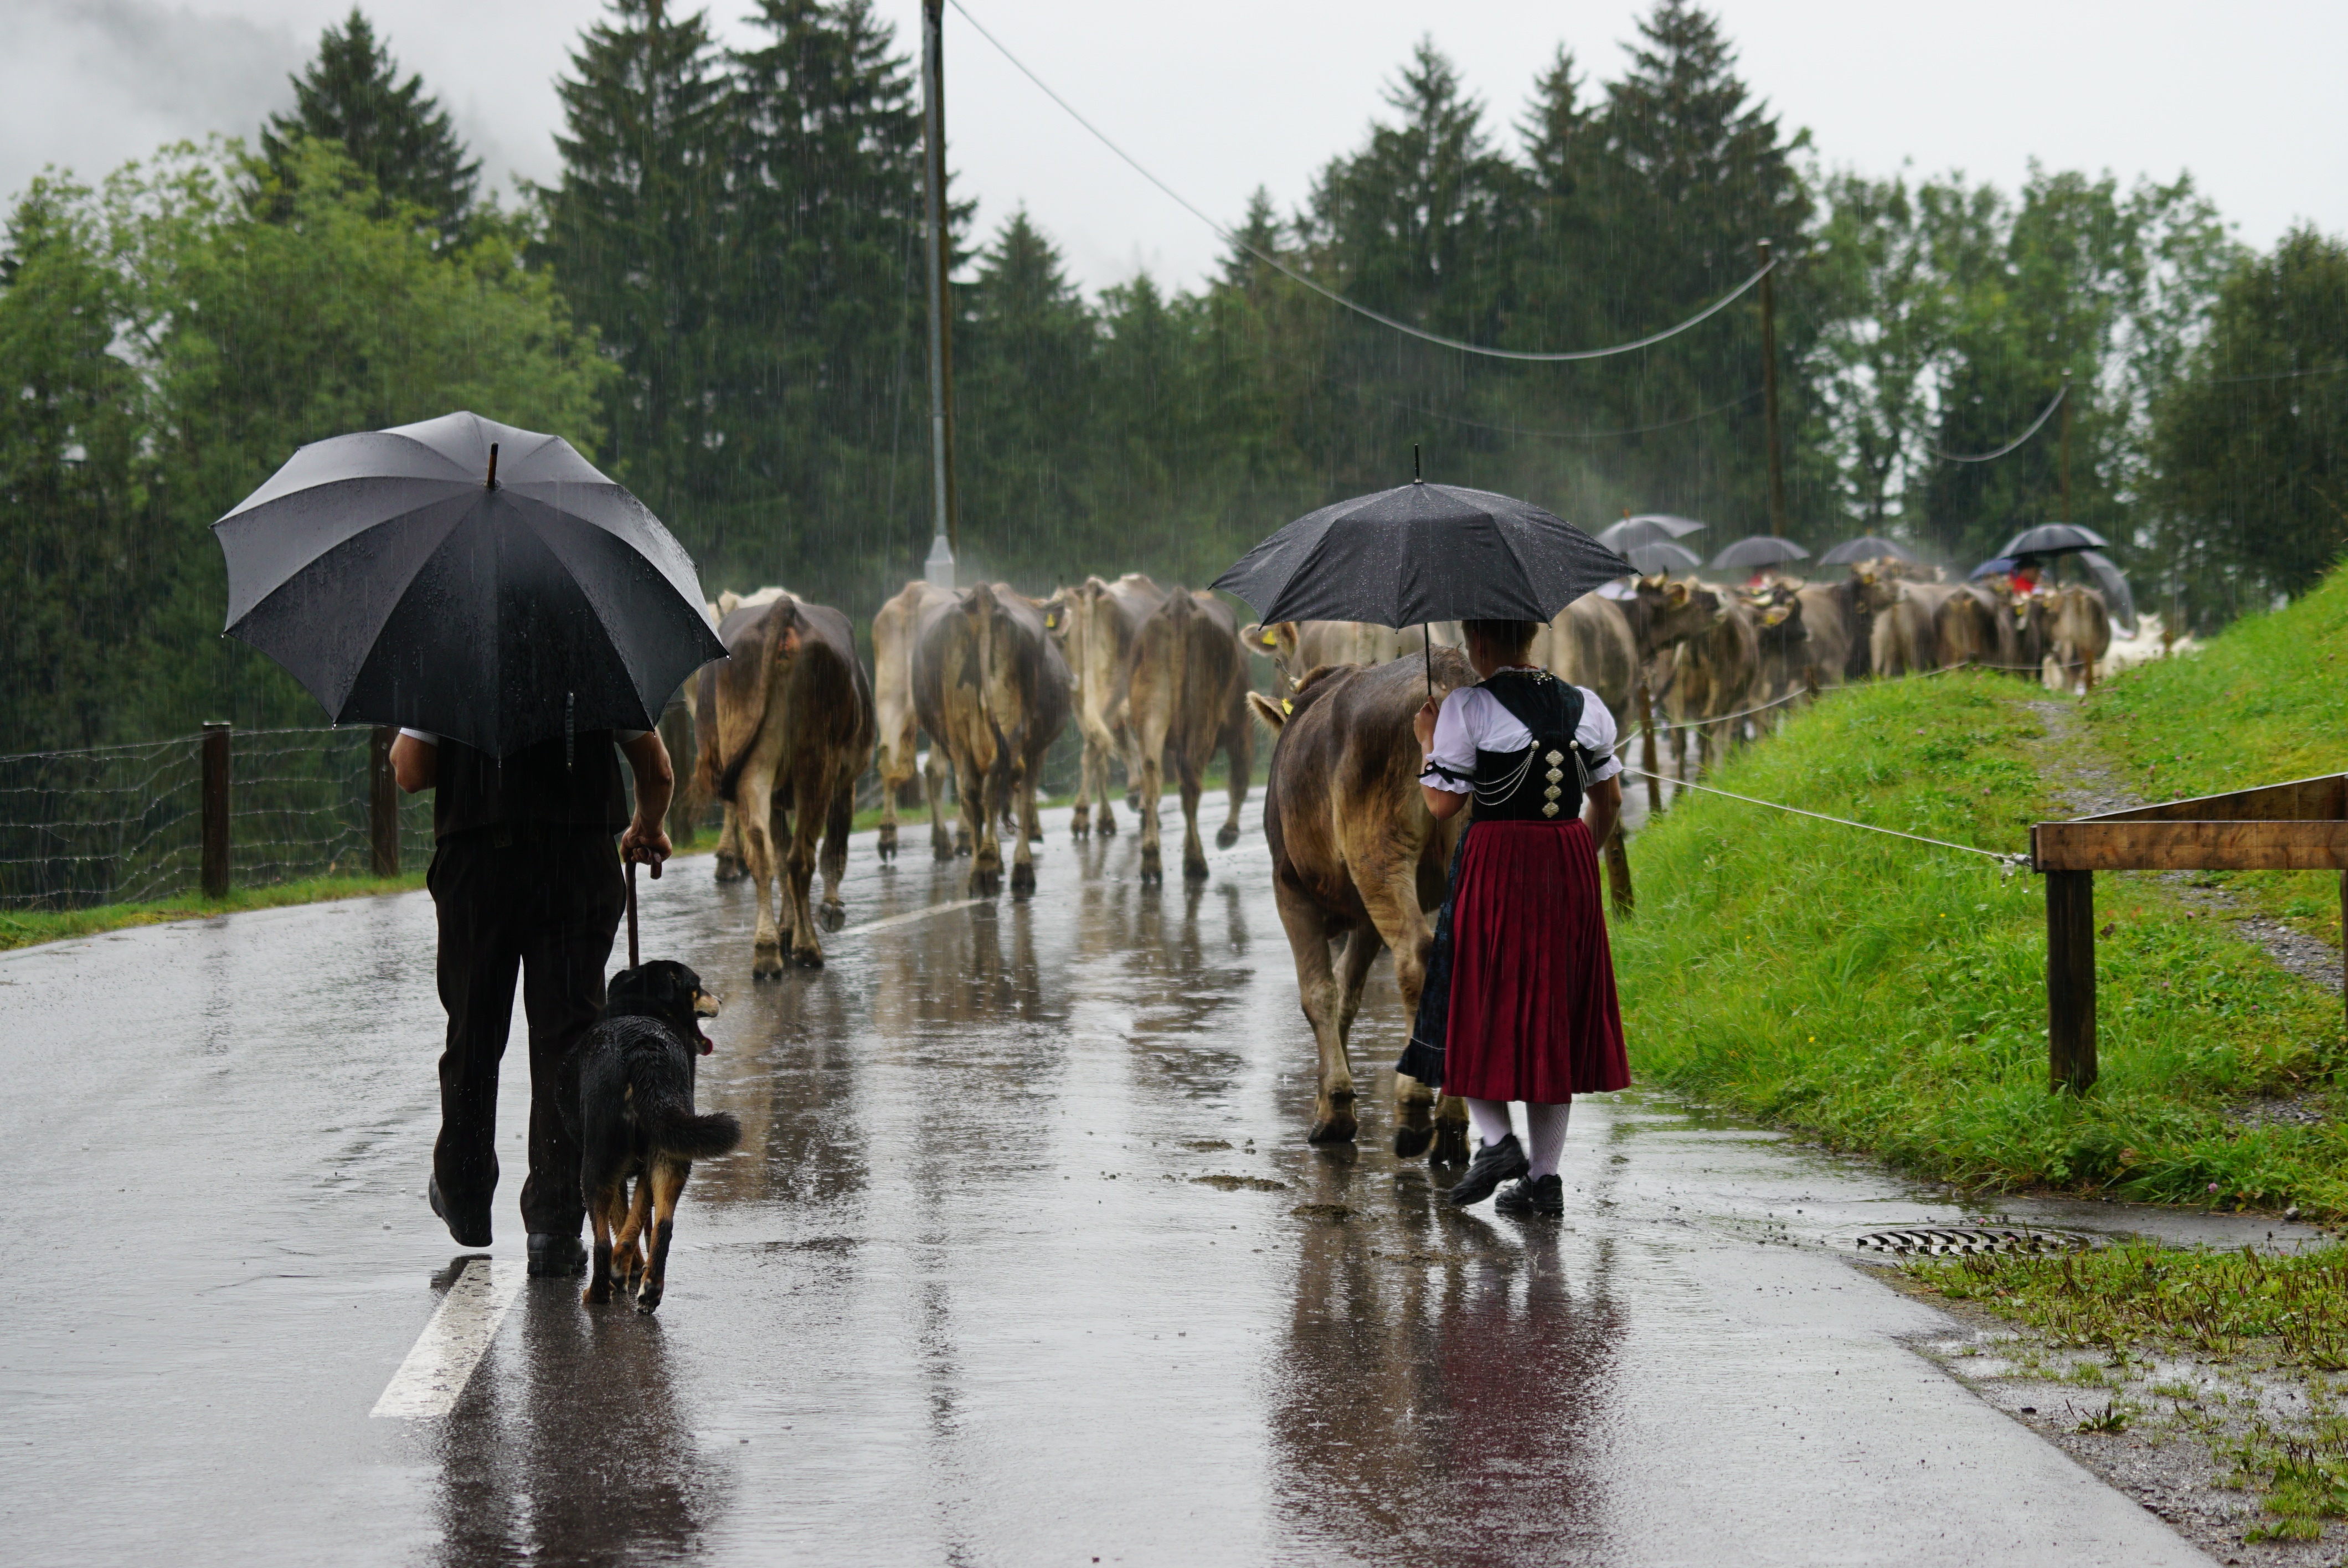
rain, weather, cows, animals, switzerland, appenzell, tradition, rural area, almabtrieb, horse like mammal